Rietli railway station

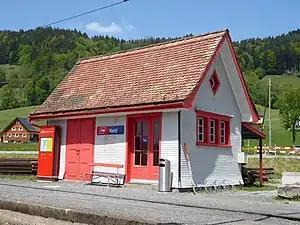
Waiting room at the Rietli station on the Altstätten–Gais line of Appenzell Railways.

Rietli railway station is a railway station in Gais, in the Swiss canton of Appenzell Ausserrhoden. It is an intermediate stop on the Altstätten–Gais line and is served by local trains only.